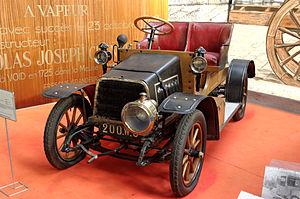
Doriot Flandrin et Cie (1908), Voiturette 2 places, 1 cyl., soupapes latérales, 1100 cm3, 8 ch., vitesse max. 45 km/h (Musée Automobile Reims Champagne, Reims, Marne, France)